Hanlon Expressway

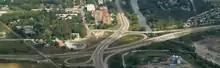
Wellington Street interchange facing east. Highway 7 and former Highway 24 travel into the distance; Highway 6 travels south "(right)"; former Highway 24 travels west "(down)"; and Highway 6 and 7 travel north "(left)".

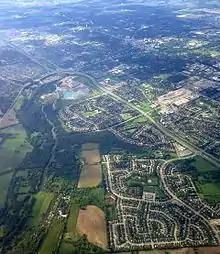
The Hanlon Expressway features at-grade intersections, with the exception of the Wellington Street and Laird Road interchanges, .

The Hanlon Expressway begins at a trumpet interchange with Highway 401 (from Highway 401 the on-ramps sign the Hanlon as "Highway 6 North", whereas the other section of Highway 6 along Brock Road is signed as "Highway 6 South"). The Hanlon Expressway cuts through several farms northward before curving slightly westward to follow along the west side of the right-of-way of Hanlon Road. The Hanlon is graded and landscaped similarly to a rural freeway, with broad flat shoulders and an open median.